Boutonnière

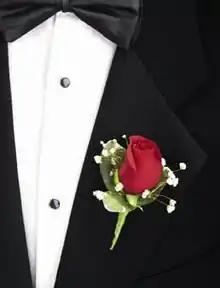
A boutonnière worn pinned on the lapel of a dinner jacket

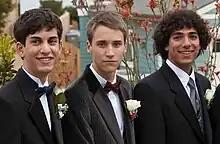
Young men wearing boutonnières

A boutonnière or buttonhole (British English) is a floral decoration, typically a single flower or bud, worn on the lapel of a tuxedo or suit jacket.